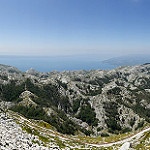
Label: mountain